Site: brandenburg
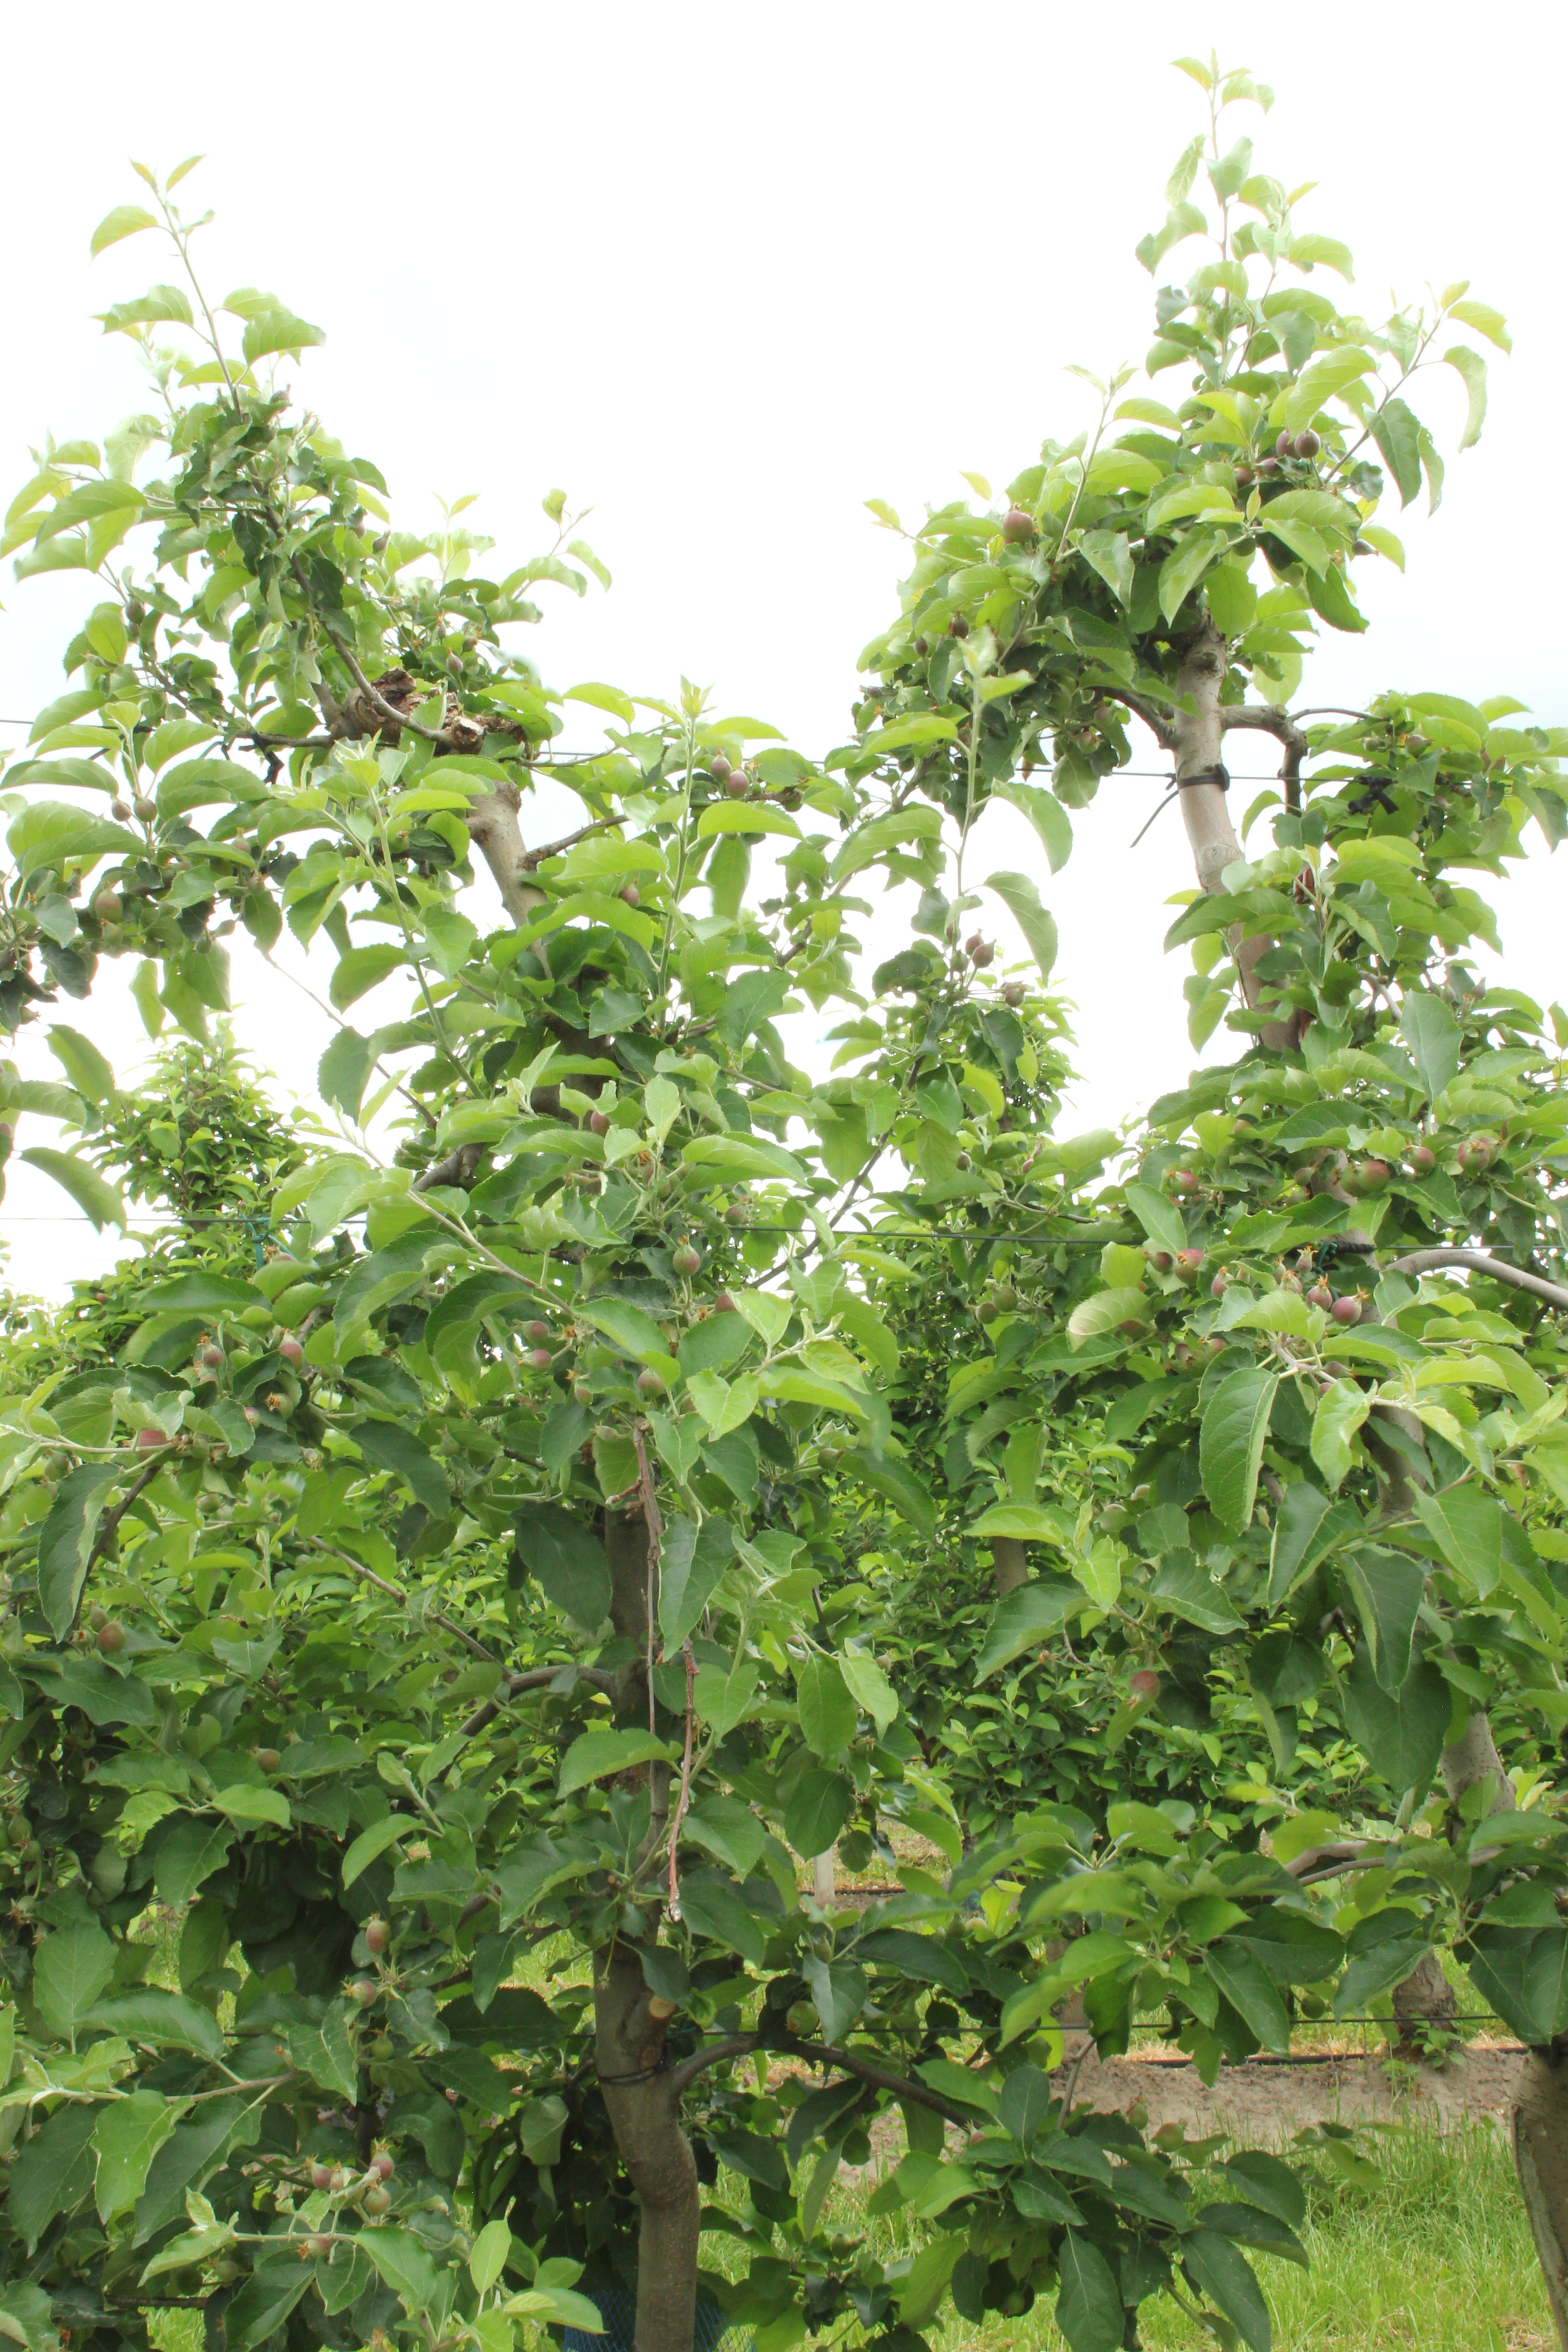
Growth stage (BBCH 72): Development of fruit